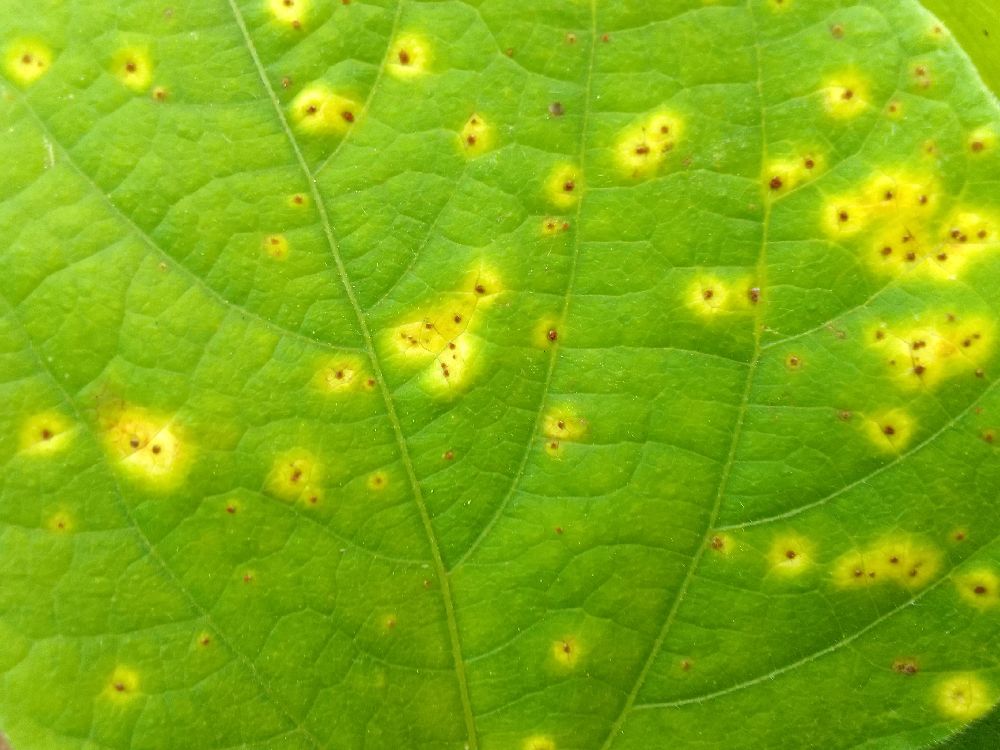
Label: rust